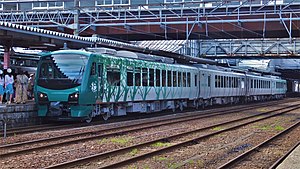
East Japan Railway Company
KiHa HB-E300 hybrid DMU på Gono Line
East Japan Railway Company er japansk jernbaneselskab og et af syv selskaber grupperet i Japan Railways Group. Virksomhedsnavnet forkortes officielt JR East på engelsk og på japansk. Koncernens hovedkvarter er i Yoyogi i Shibuya i Tokyo. JR East havde 73.017 ansatte pr. 31. marts 2013. I alt havde JR East 6,169 mia. passagerer i 2008, som kørte 130,5 mia. passagerkilometer.